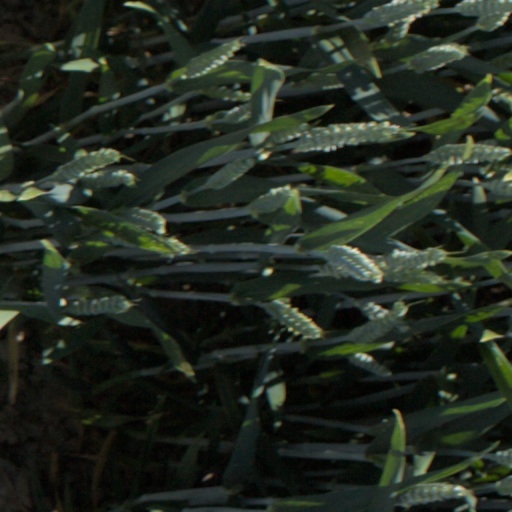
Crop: wheat